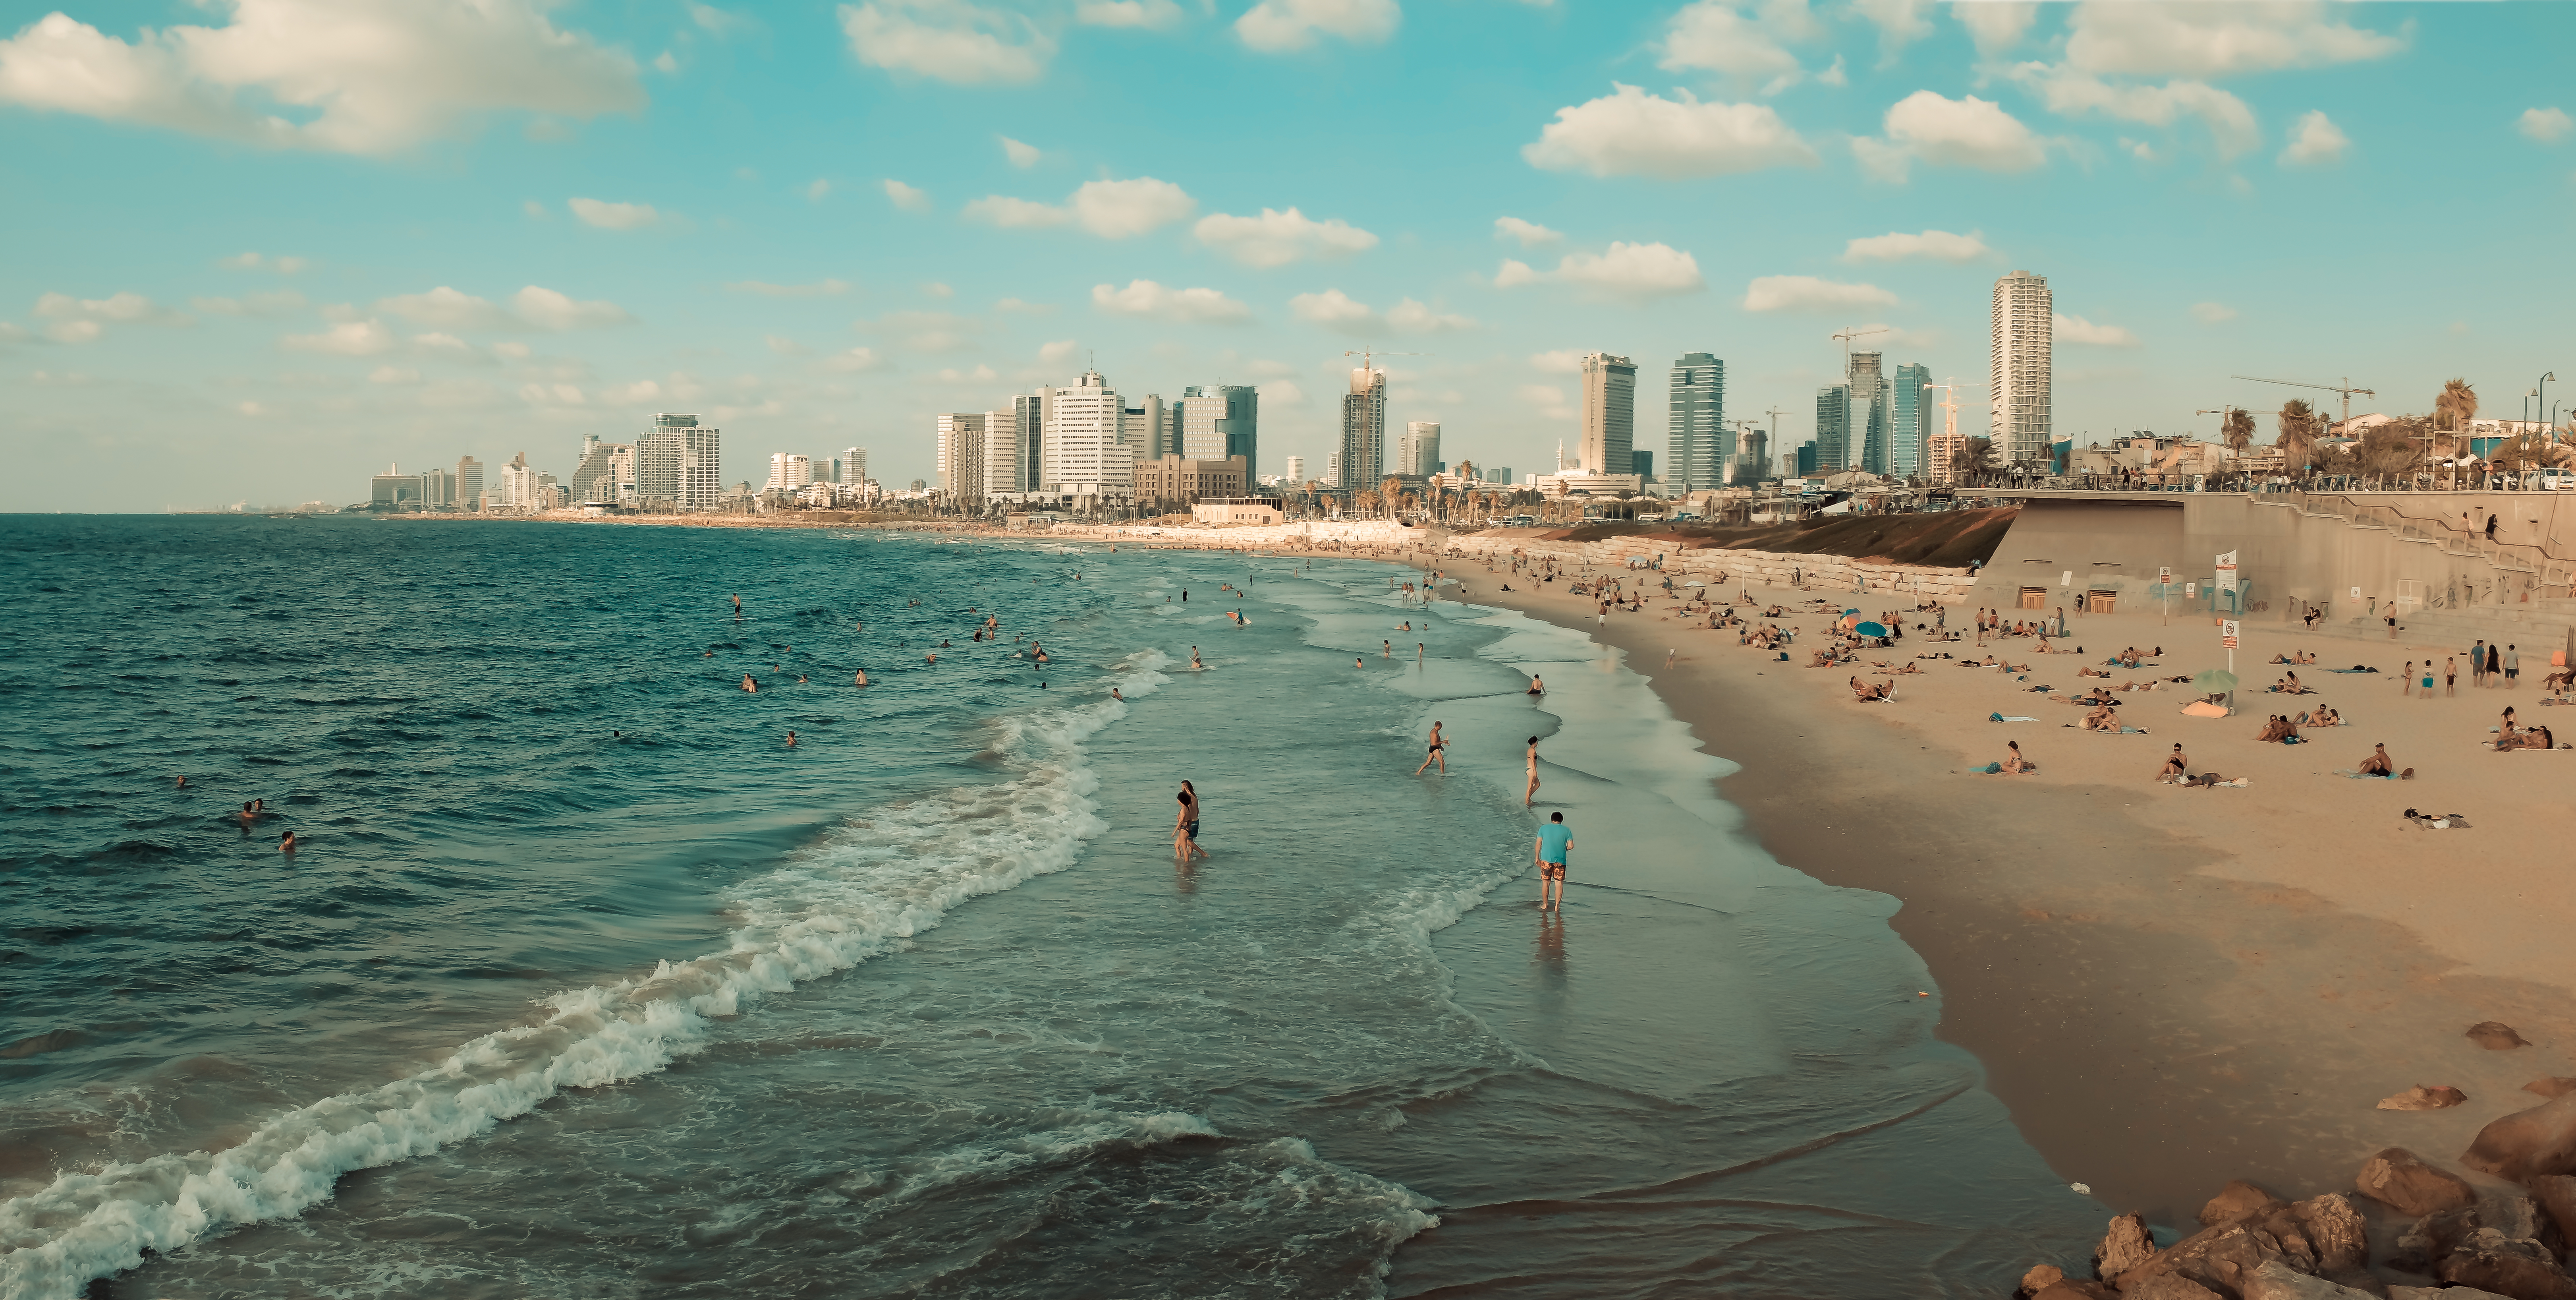
beach, sea, coast, sand, ocean, horizon, skyline, shore, wave, summer, vacation, coastline, dusk, panoramic, fujifilm, bay, blue, terrain, body of water, waves, x100, fuji, x100s, israel, cape, panoramicview, telaviv, azzurro, somewhereonlyweknow